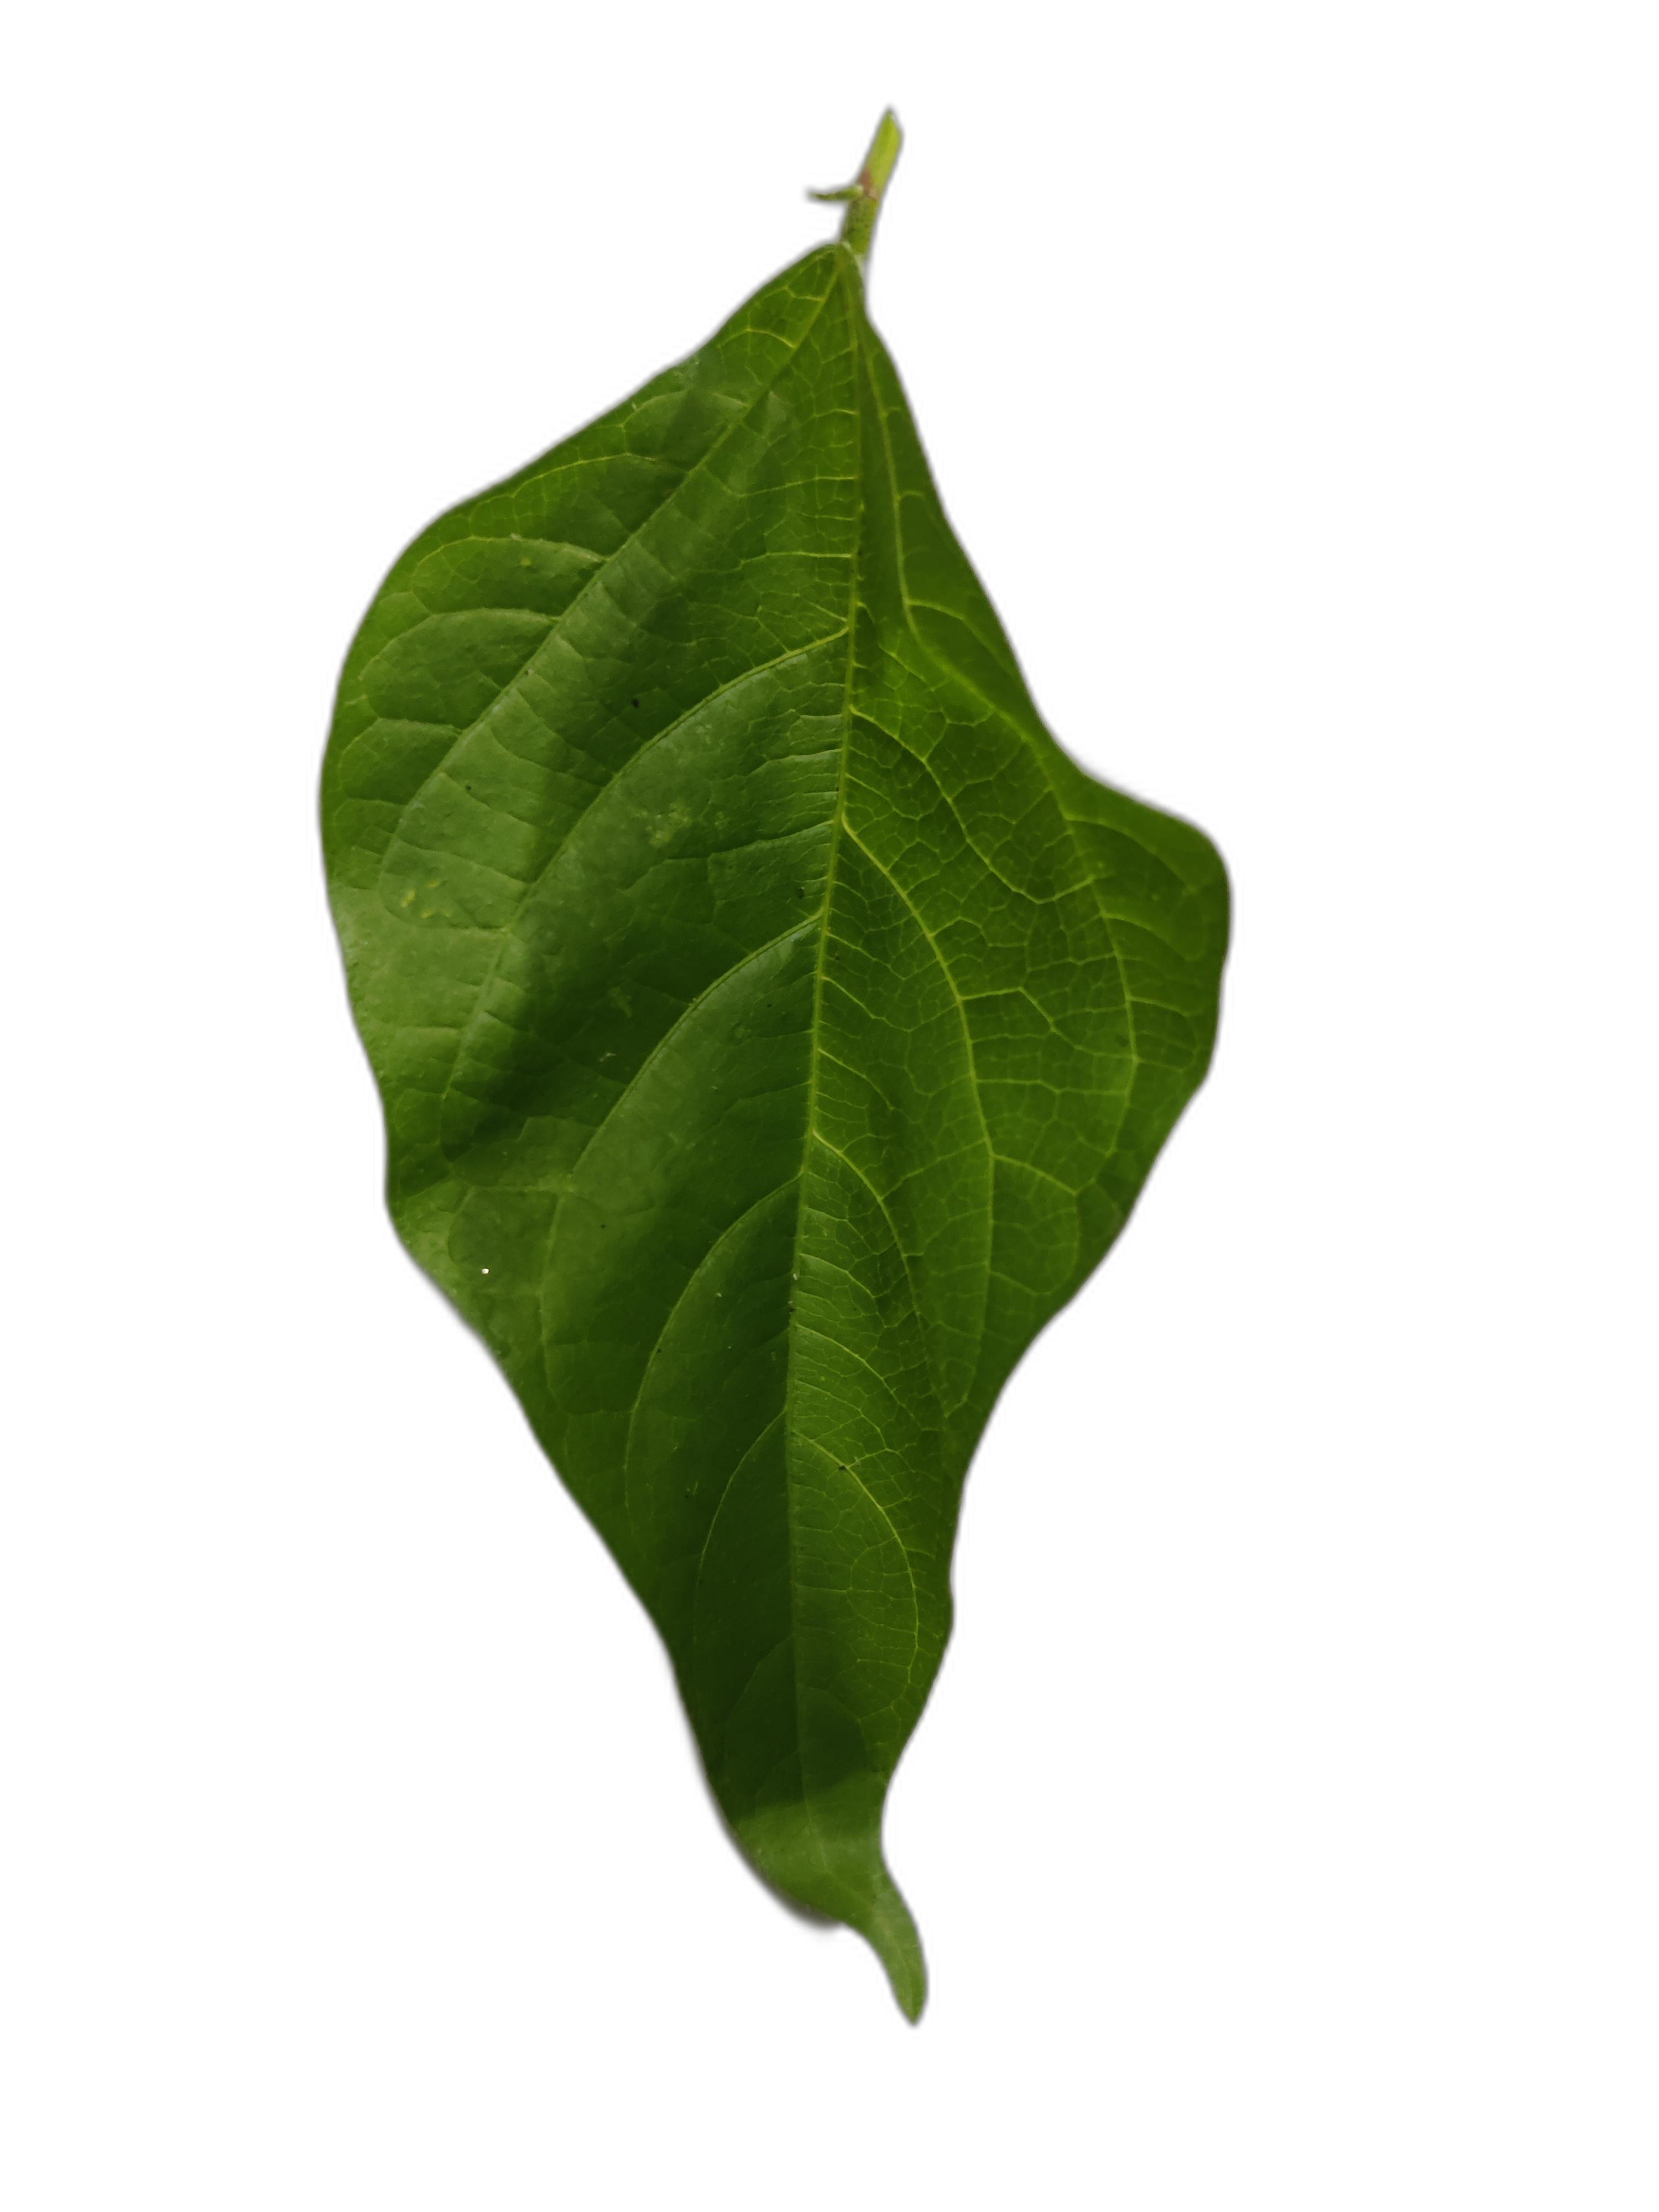
Label: Healthy